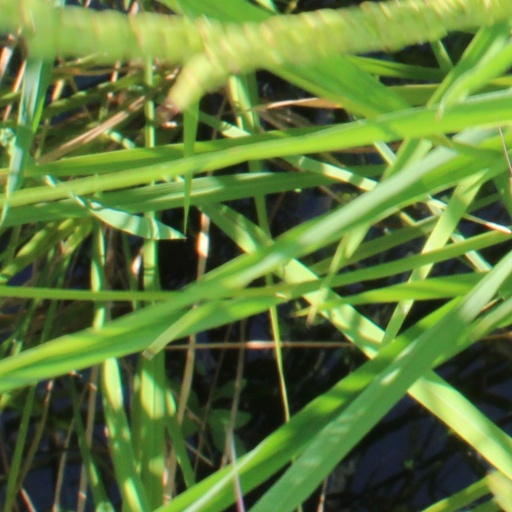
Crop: rice